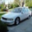
Label: automobile